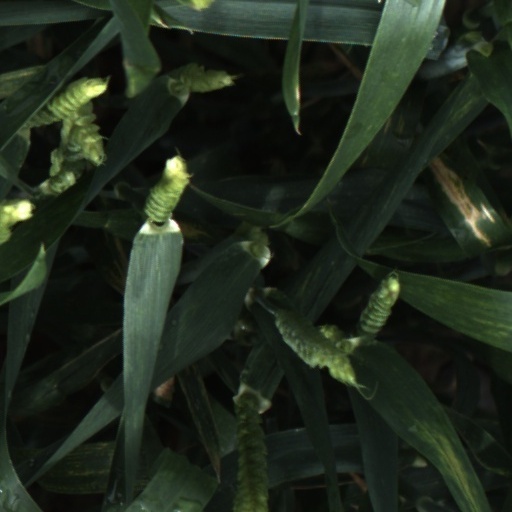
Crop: wheat